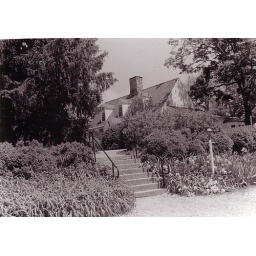
Nesslerod on the New- the guest house in the nearest bed and breakfast to my town (just across the river!)